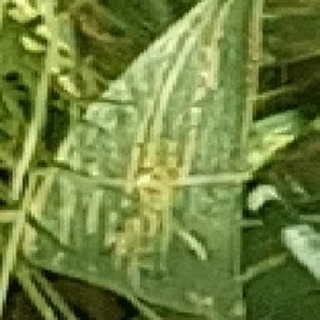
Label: wheat_yellow_rust